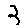
Label: 3